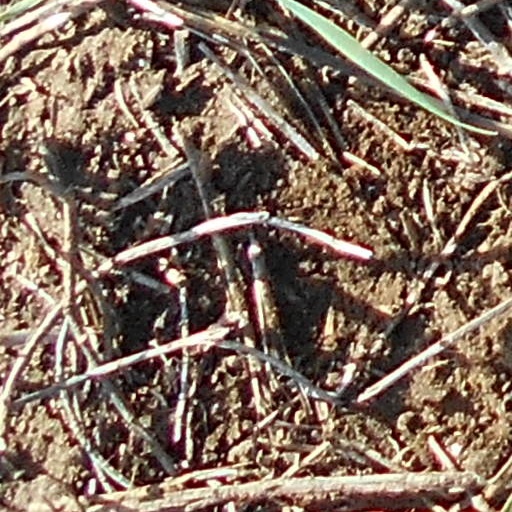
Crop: wheat